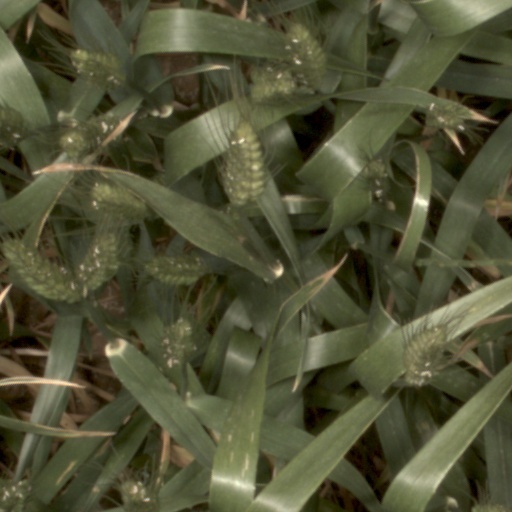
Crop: wheat